Palermo Shooting

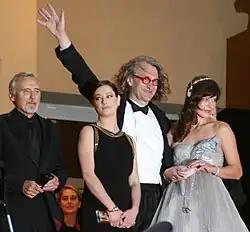
Hopper, Mezzogiorno, Wenders, and Jovovich at the 2008 Cannes Film Festival.

On 24 May 2008, the film was screened at the 2008 Cannes Film Festival.